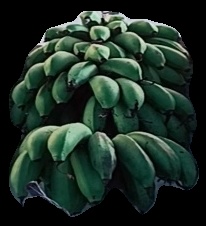
Variety: rasbale
Grade: grade2